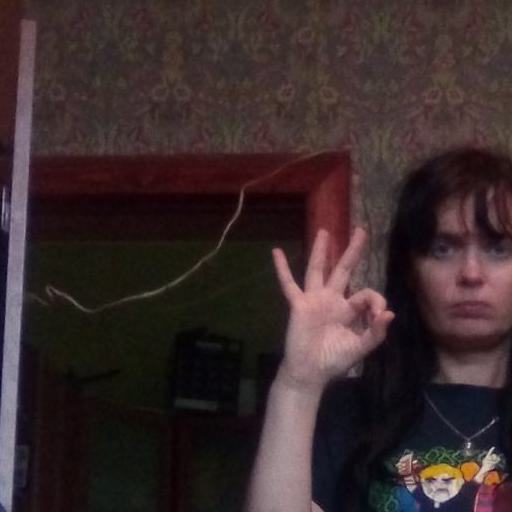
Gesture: ok